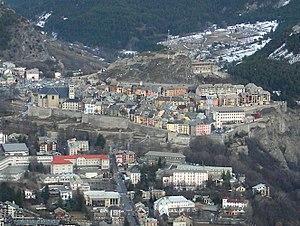
Briançon, en occitan Briançon, est une commune française située dans le département des Hautes-Alpes en région Provence-Alpes-Côte d'Azur, et historiquement rattachée au Dauphiné. C'est la ville-centre d'une petite agglomération de six communes, l'unité urbaine de Briançon. Le territoire dont Briançon est la ville principale est appelé Briançonnais ; il couvre le nord du département des Hautes-Alpes.